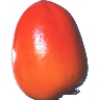
Label: Kaki 1